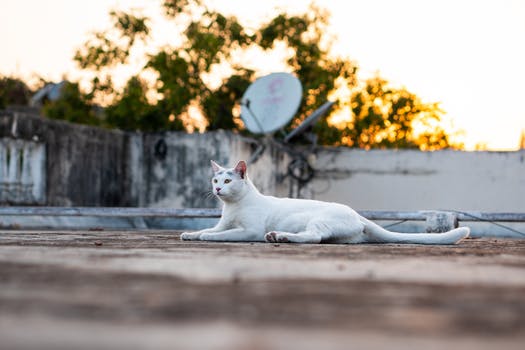
Label: No Watermark